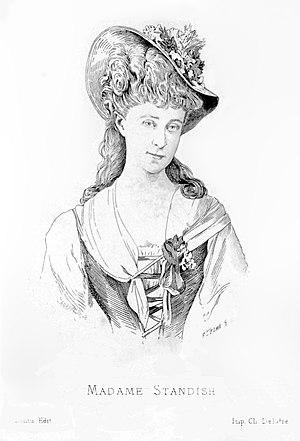
Hélène de Pérusse des Cars, épouse d'Henry Noailles Widdrington Standish, est née à Paris le 7 août 1847 et morte à Paris le 12 octobre 1933, dans le 16ᵉ arrondissement. Femme du monde, célèbre pour sa beauté, Hélène Standish est une figure familière de la société française et britannique. Elle reçoit dans son salon parisien bon nombre d'artistes de renom et inspire Marcel Proust. Hélène Standish est également une parente de l'écrivain Guy Augustin Marie Jean de Pérusse des Cars, plus connu sous le nom de Guy des Cars.